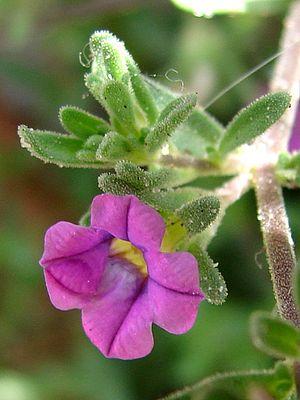
Pétunia à petites fleurs, Calibrachoa parviflora Maldonado, Uruguay
Calibrachoa parviflora, le pétunia à petites fleurs est une espèce de plantes à fleurs de la famille des Solanaceae, originaire d'Amérique du Sud, du Mexique et du sud-ouest des États-Unis.
Calibrachoa est un genre de plantes herbacées de la famille des Solanaceae, originaires des régions tropicales d'Amérique du Sud, et notamment du Brésil. On dénombre une vingtaine d'espèces.